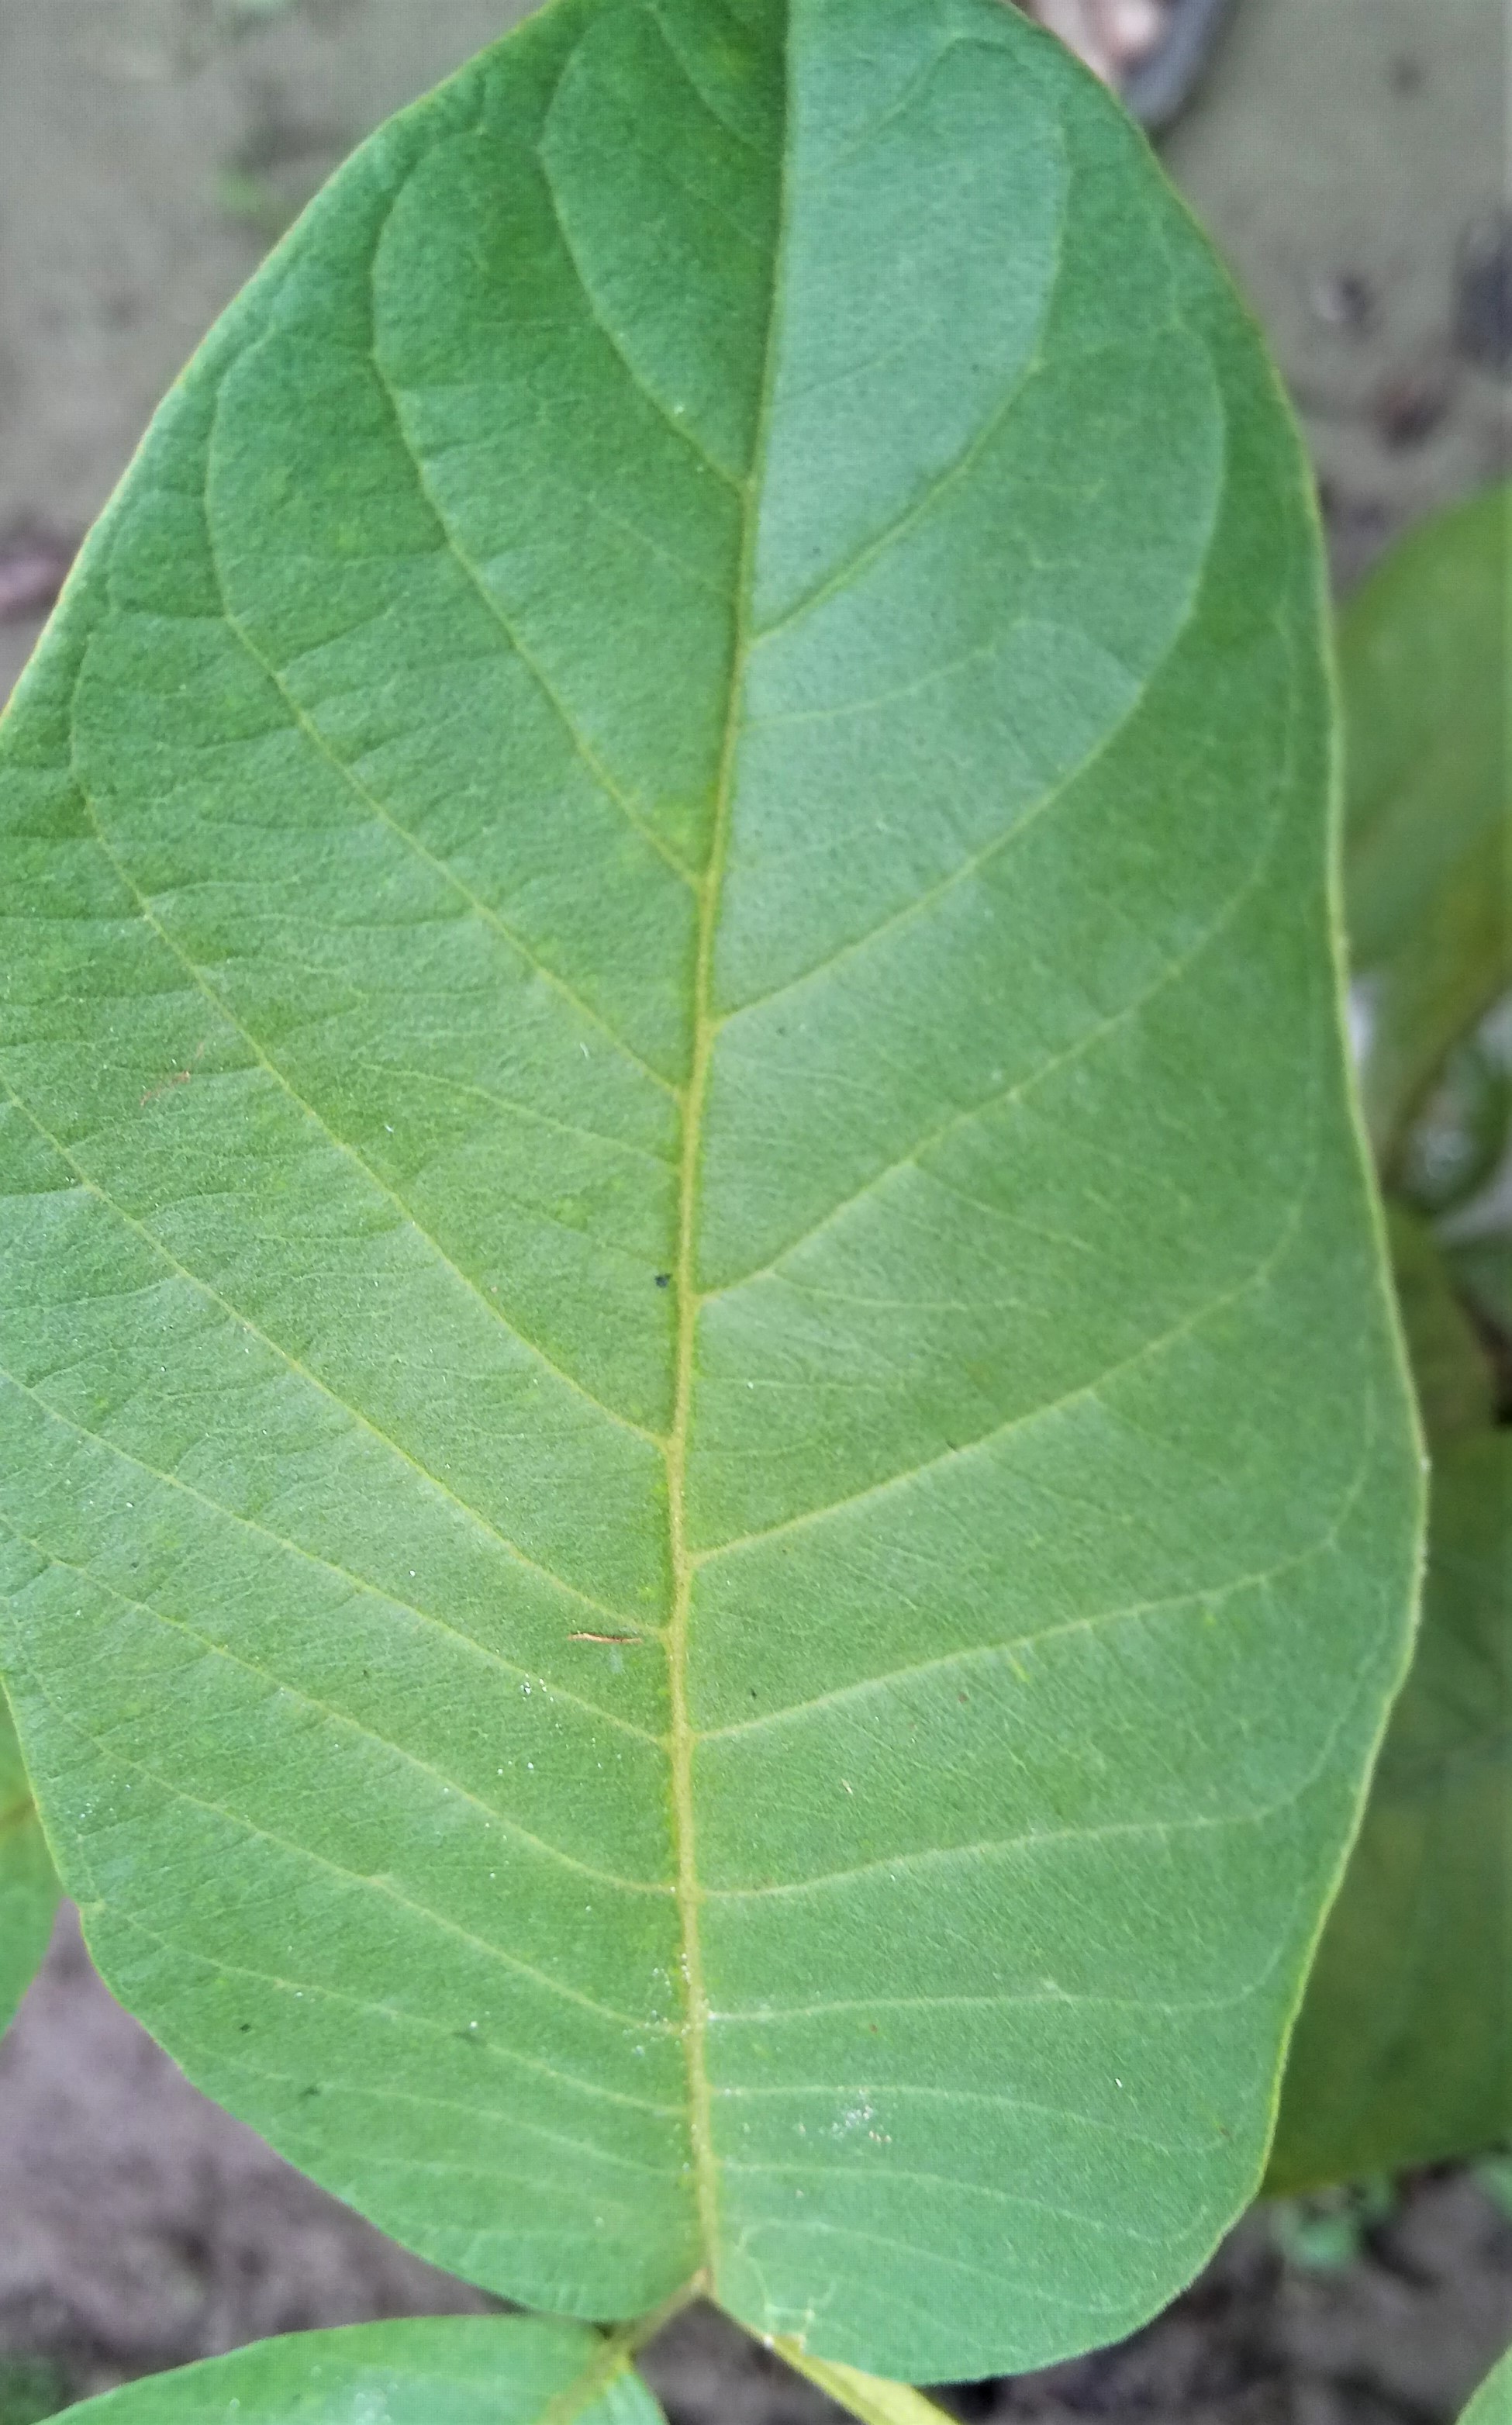
Label: Disease Free